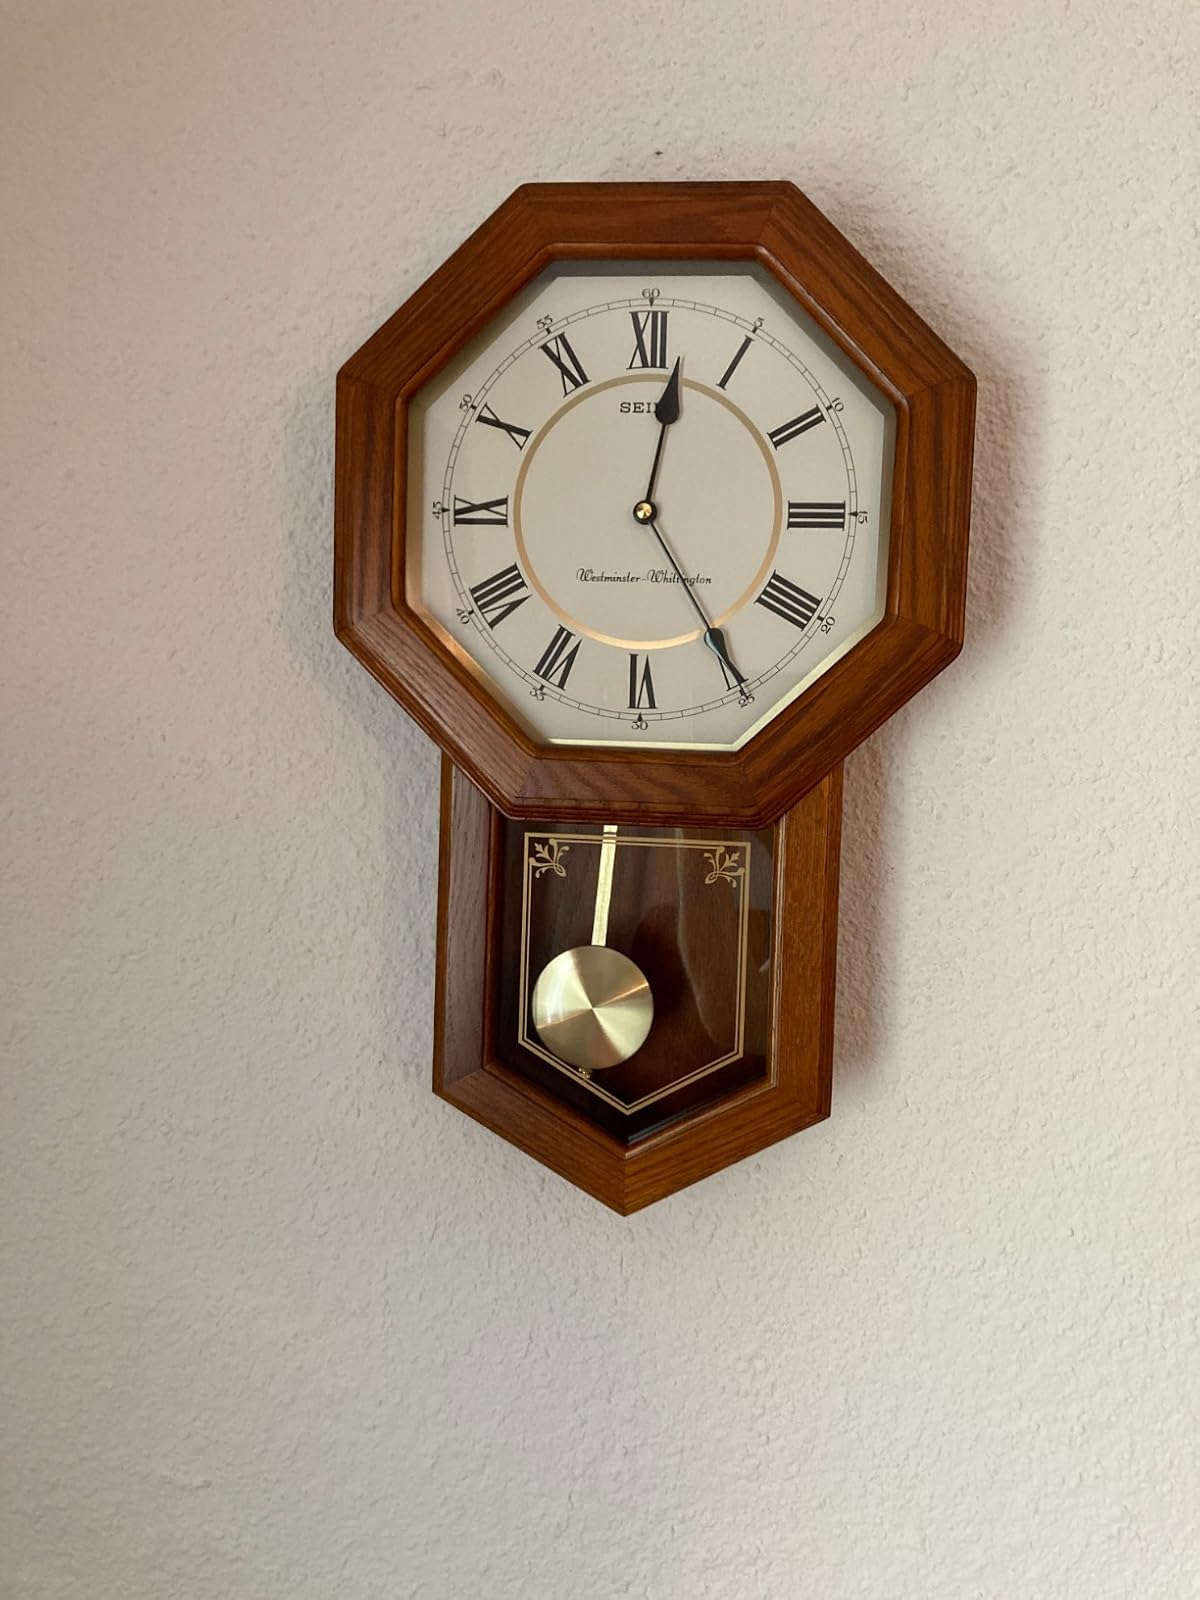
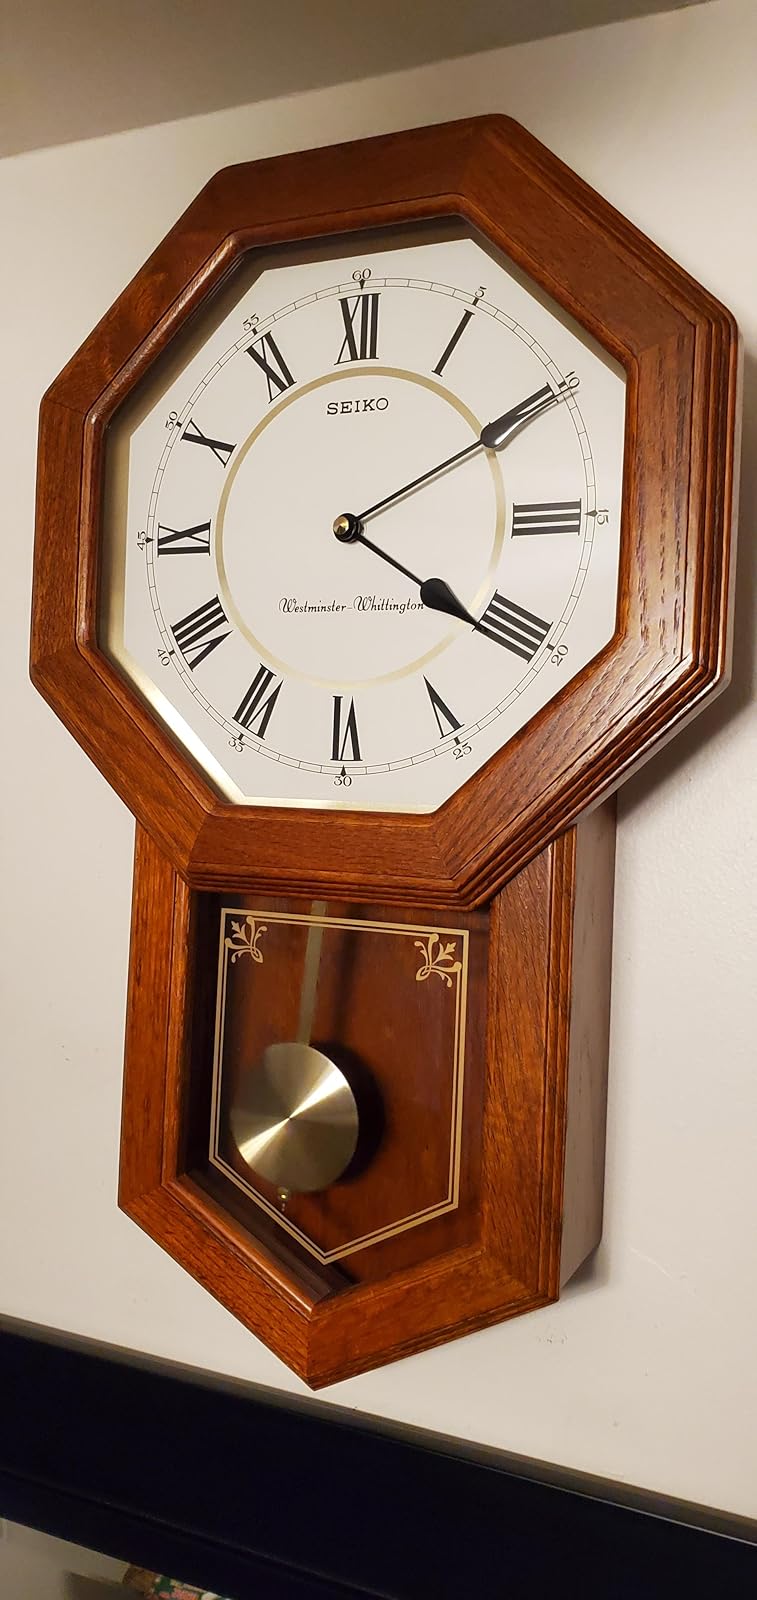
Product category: clock
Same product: yes